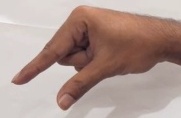
ASL sign: Q